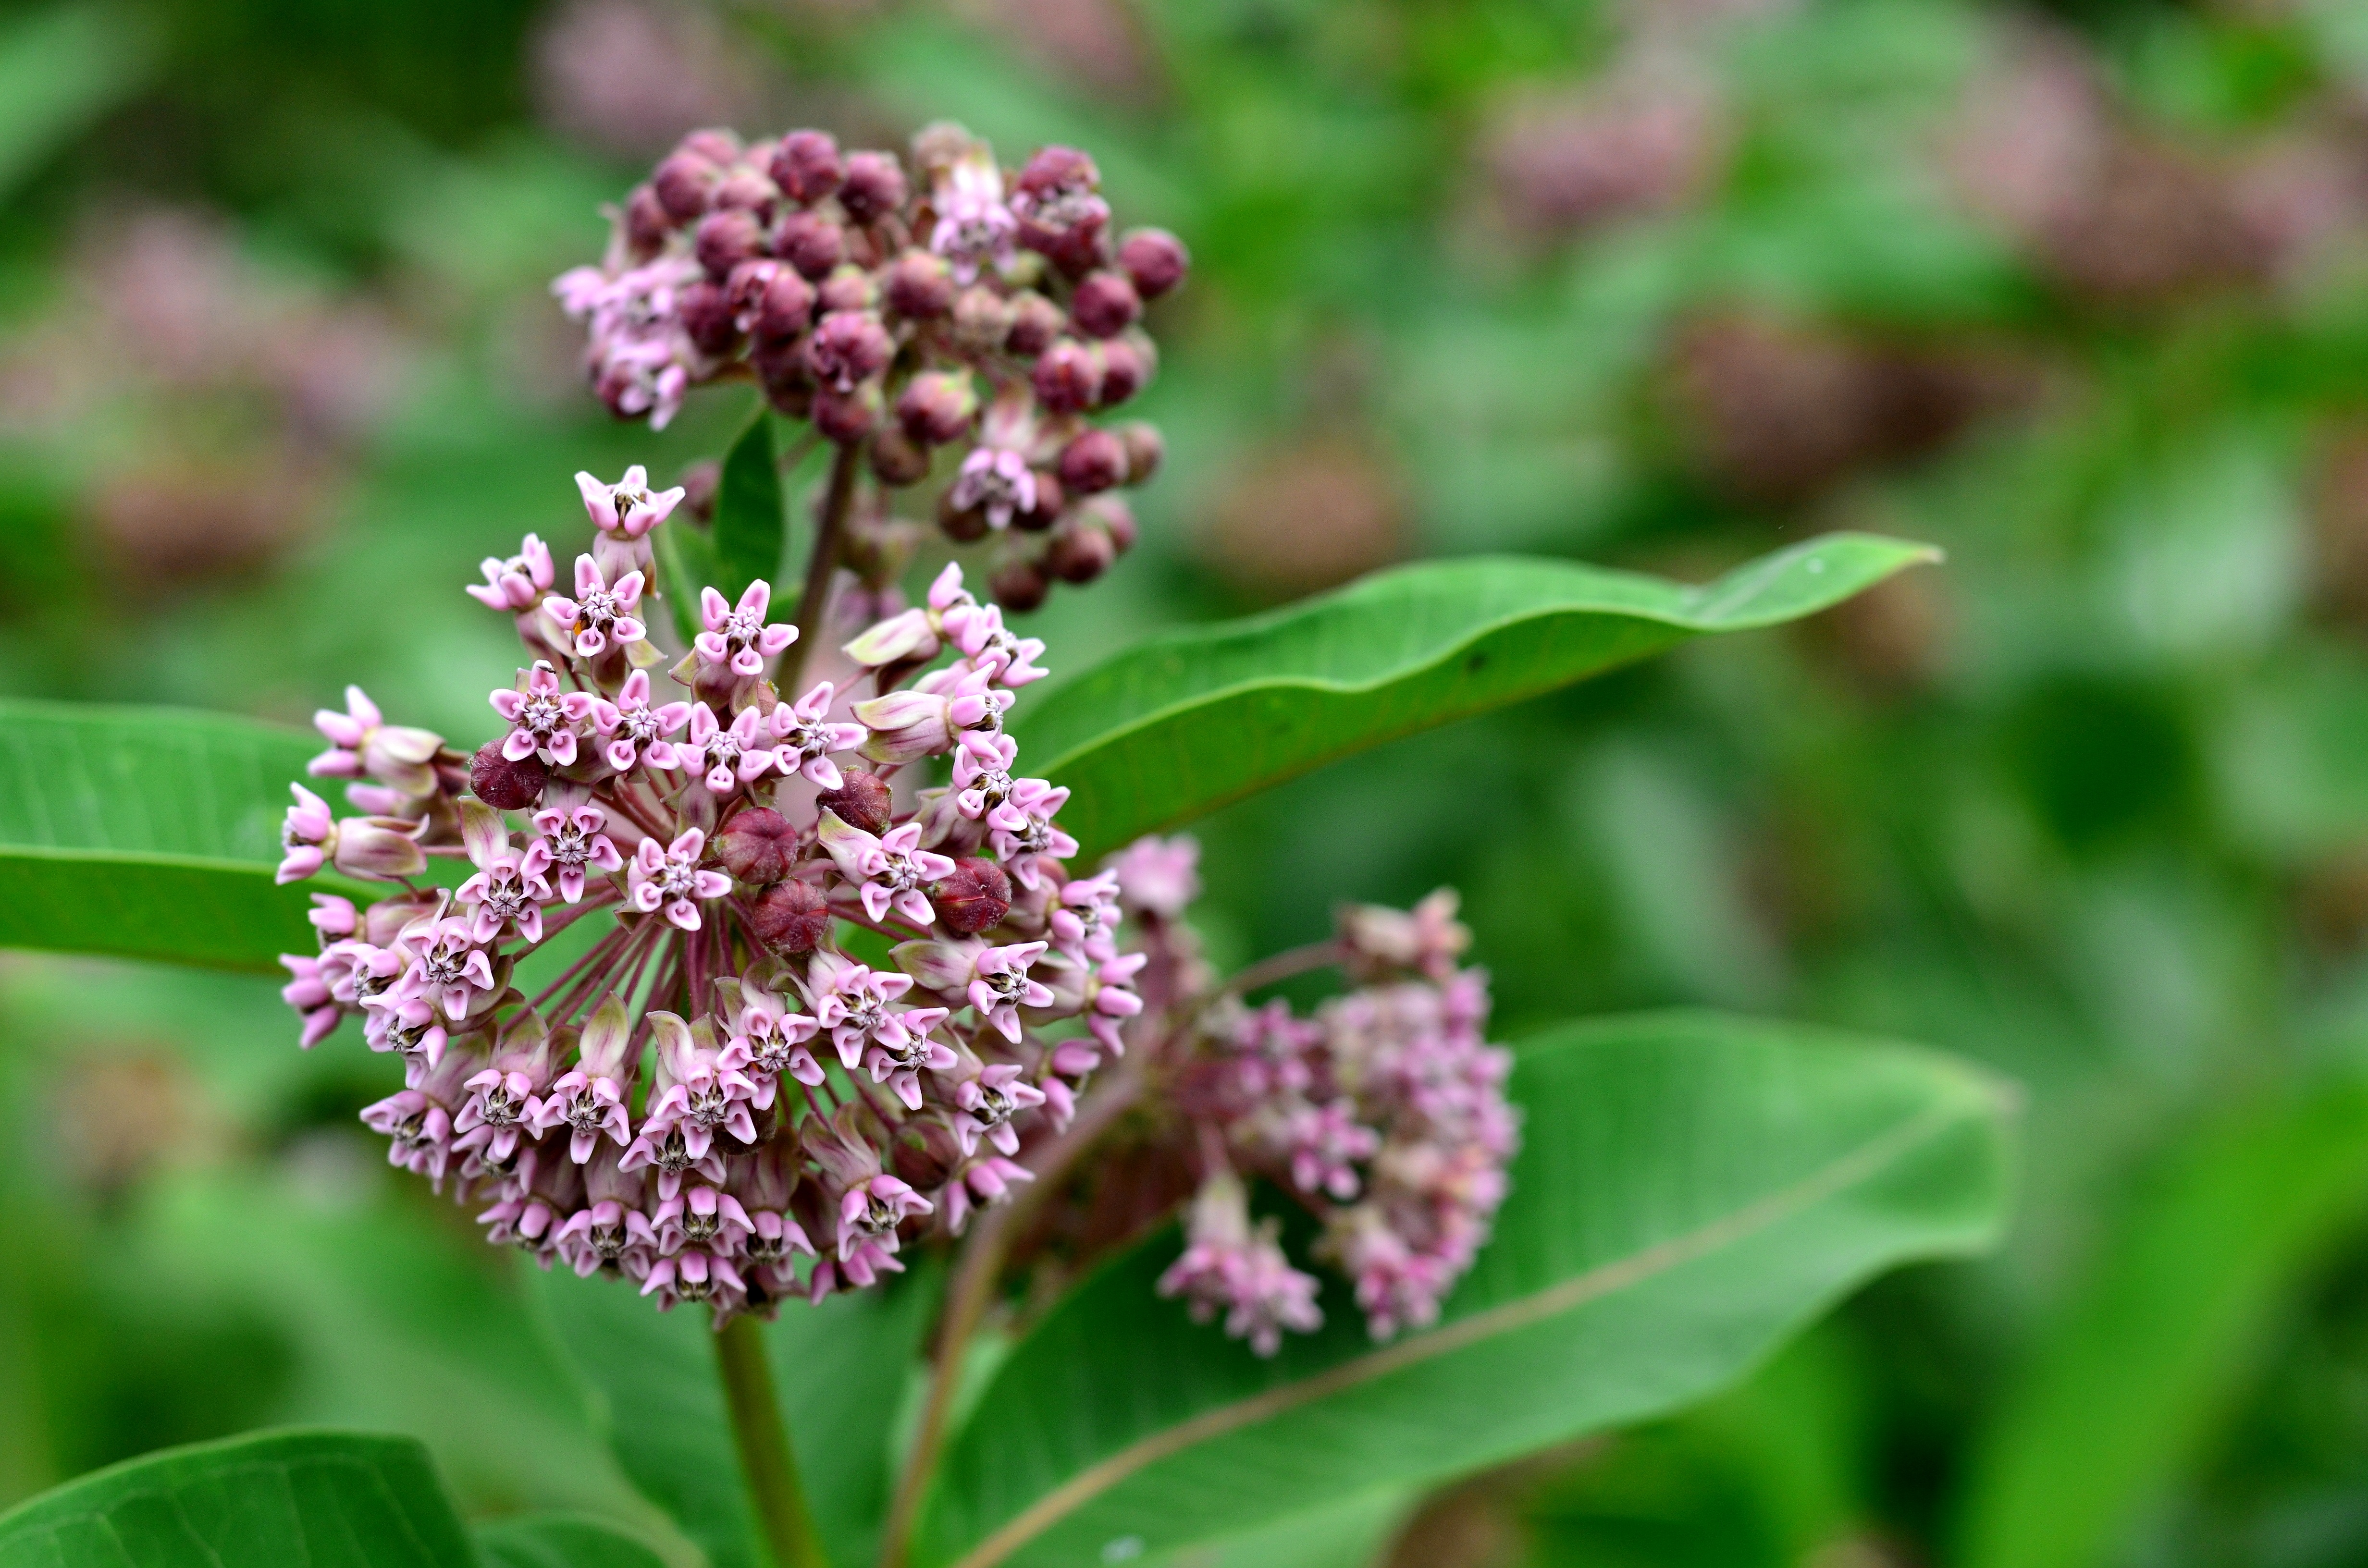
nature, blossom, plant, flower, herb, produce, macro, botany, flora, wildflower, shrub, lilac, meadow flower, macro photography, flowering plant, land plant